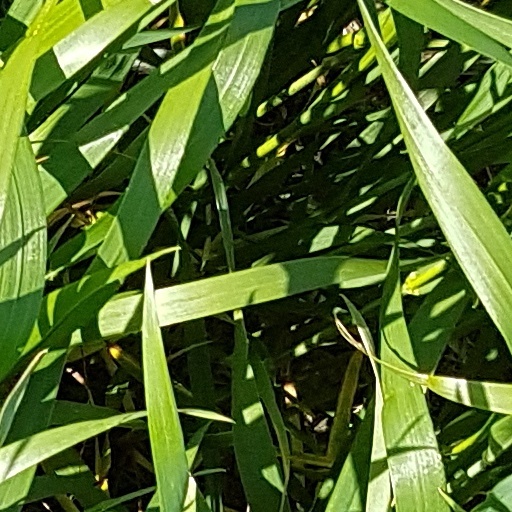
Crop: wheat